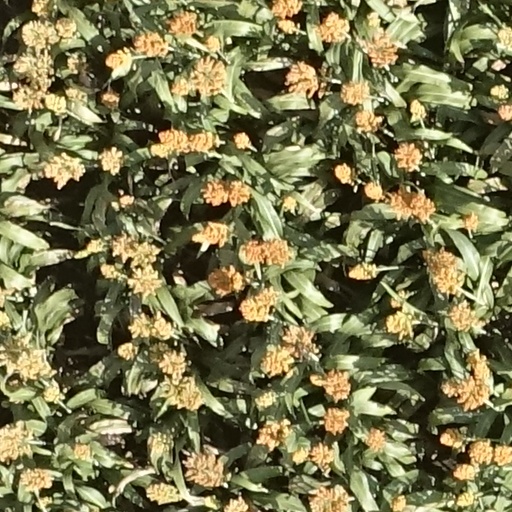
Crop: sorghum